Pseudhyperantha

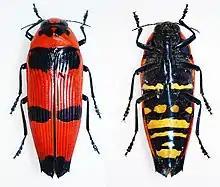
Thery, 1935 Sex: Female Data: 06-2016 - Mount Dempo - Sumatra

Pseudhyperantha is a genus of beetles in the family Buprestidae, containing the following species: